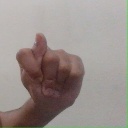
अक्षर: ट